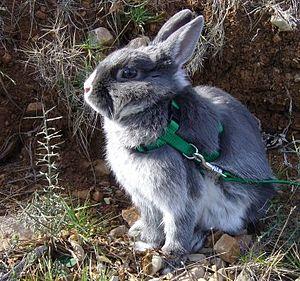
Le lapin domestique est un lapin européen, qui a été domestiqué pour l'alimentation humaine en Europe occidentale, au Moyen Âge, une époque relativement récente comparée à d'autres animaux domestiques. Les lapins de clapier sont de petits mammifères herbivores qui diffèrent très peu de l'espèce souche, classée dans l'ordre des Lagomorphes, la famille des léporidés et le genre Oryctolagus. À l'origine, le Lapin européen est élevé en semi-liberté dans de vastes espaces clos comme « lapin de garenne », afin d'assurer notamment la production de laurices durant la période de carême. Depuis lors, de très nombreuses races de lapins ont été créées dans le cadre de l'élevage sélectif effectué par les humains, en fonction de l'usage auquel la cuniculture les destine. Au début du XXᵉ siècle on recense plus de 100 races de lapins domestiques.